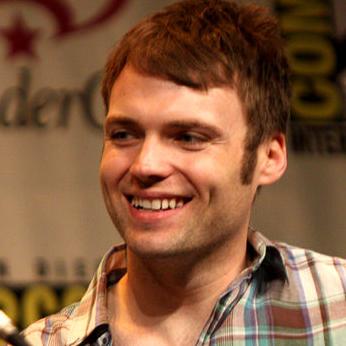
Age: 30